Aleksanterinkatu

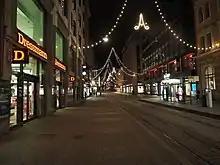
Christmas lights on Aleksanterinkatu.

The street begins near the Presidential Palace and continues to meet with Mannerheimintie, the longest street in Helsinki. It runs past several famous buildings, such as Ritarihuone (the seat of Finnish nobility), the Helsinki Cathedral, the former Finnish main office of the Nordea bank, the main building of the University of Helsinki, and the Stockmann department store.